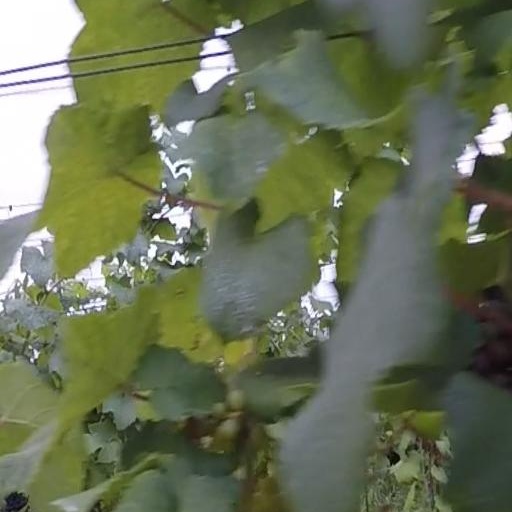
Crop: grape